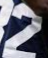
Number: 2